Ipswich Witches

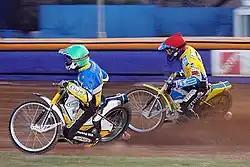
Ipswich versus Oxford in 2007

The team spent the entire decade in the Elite League finishing third in 2000 and 2004 (the latter resulting in elimination in the play off semi finals). In 2008, they finished fourth and once again were eliminated in the play off semi finals.